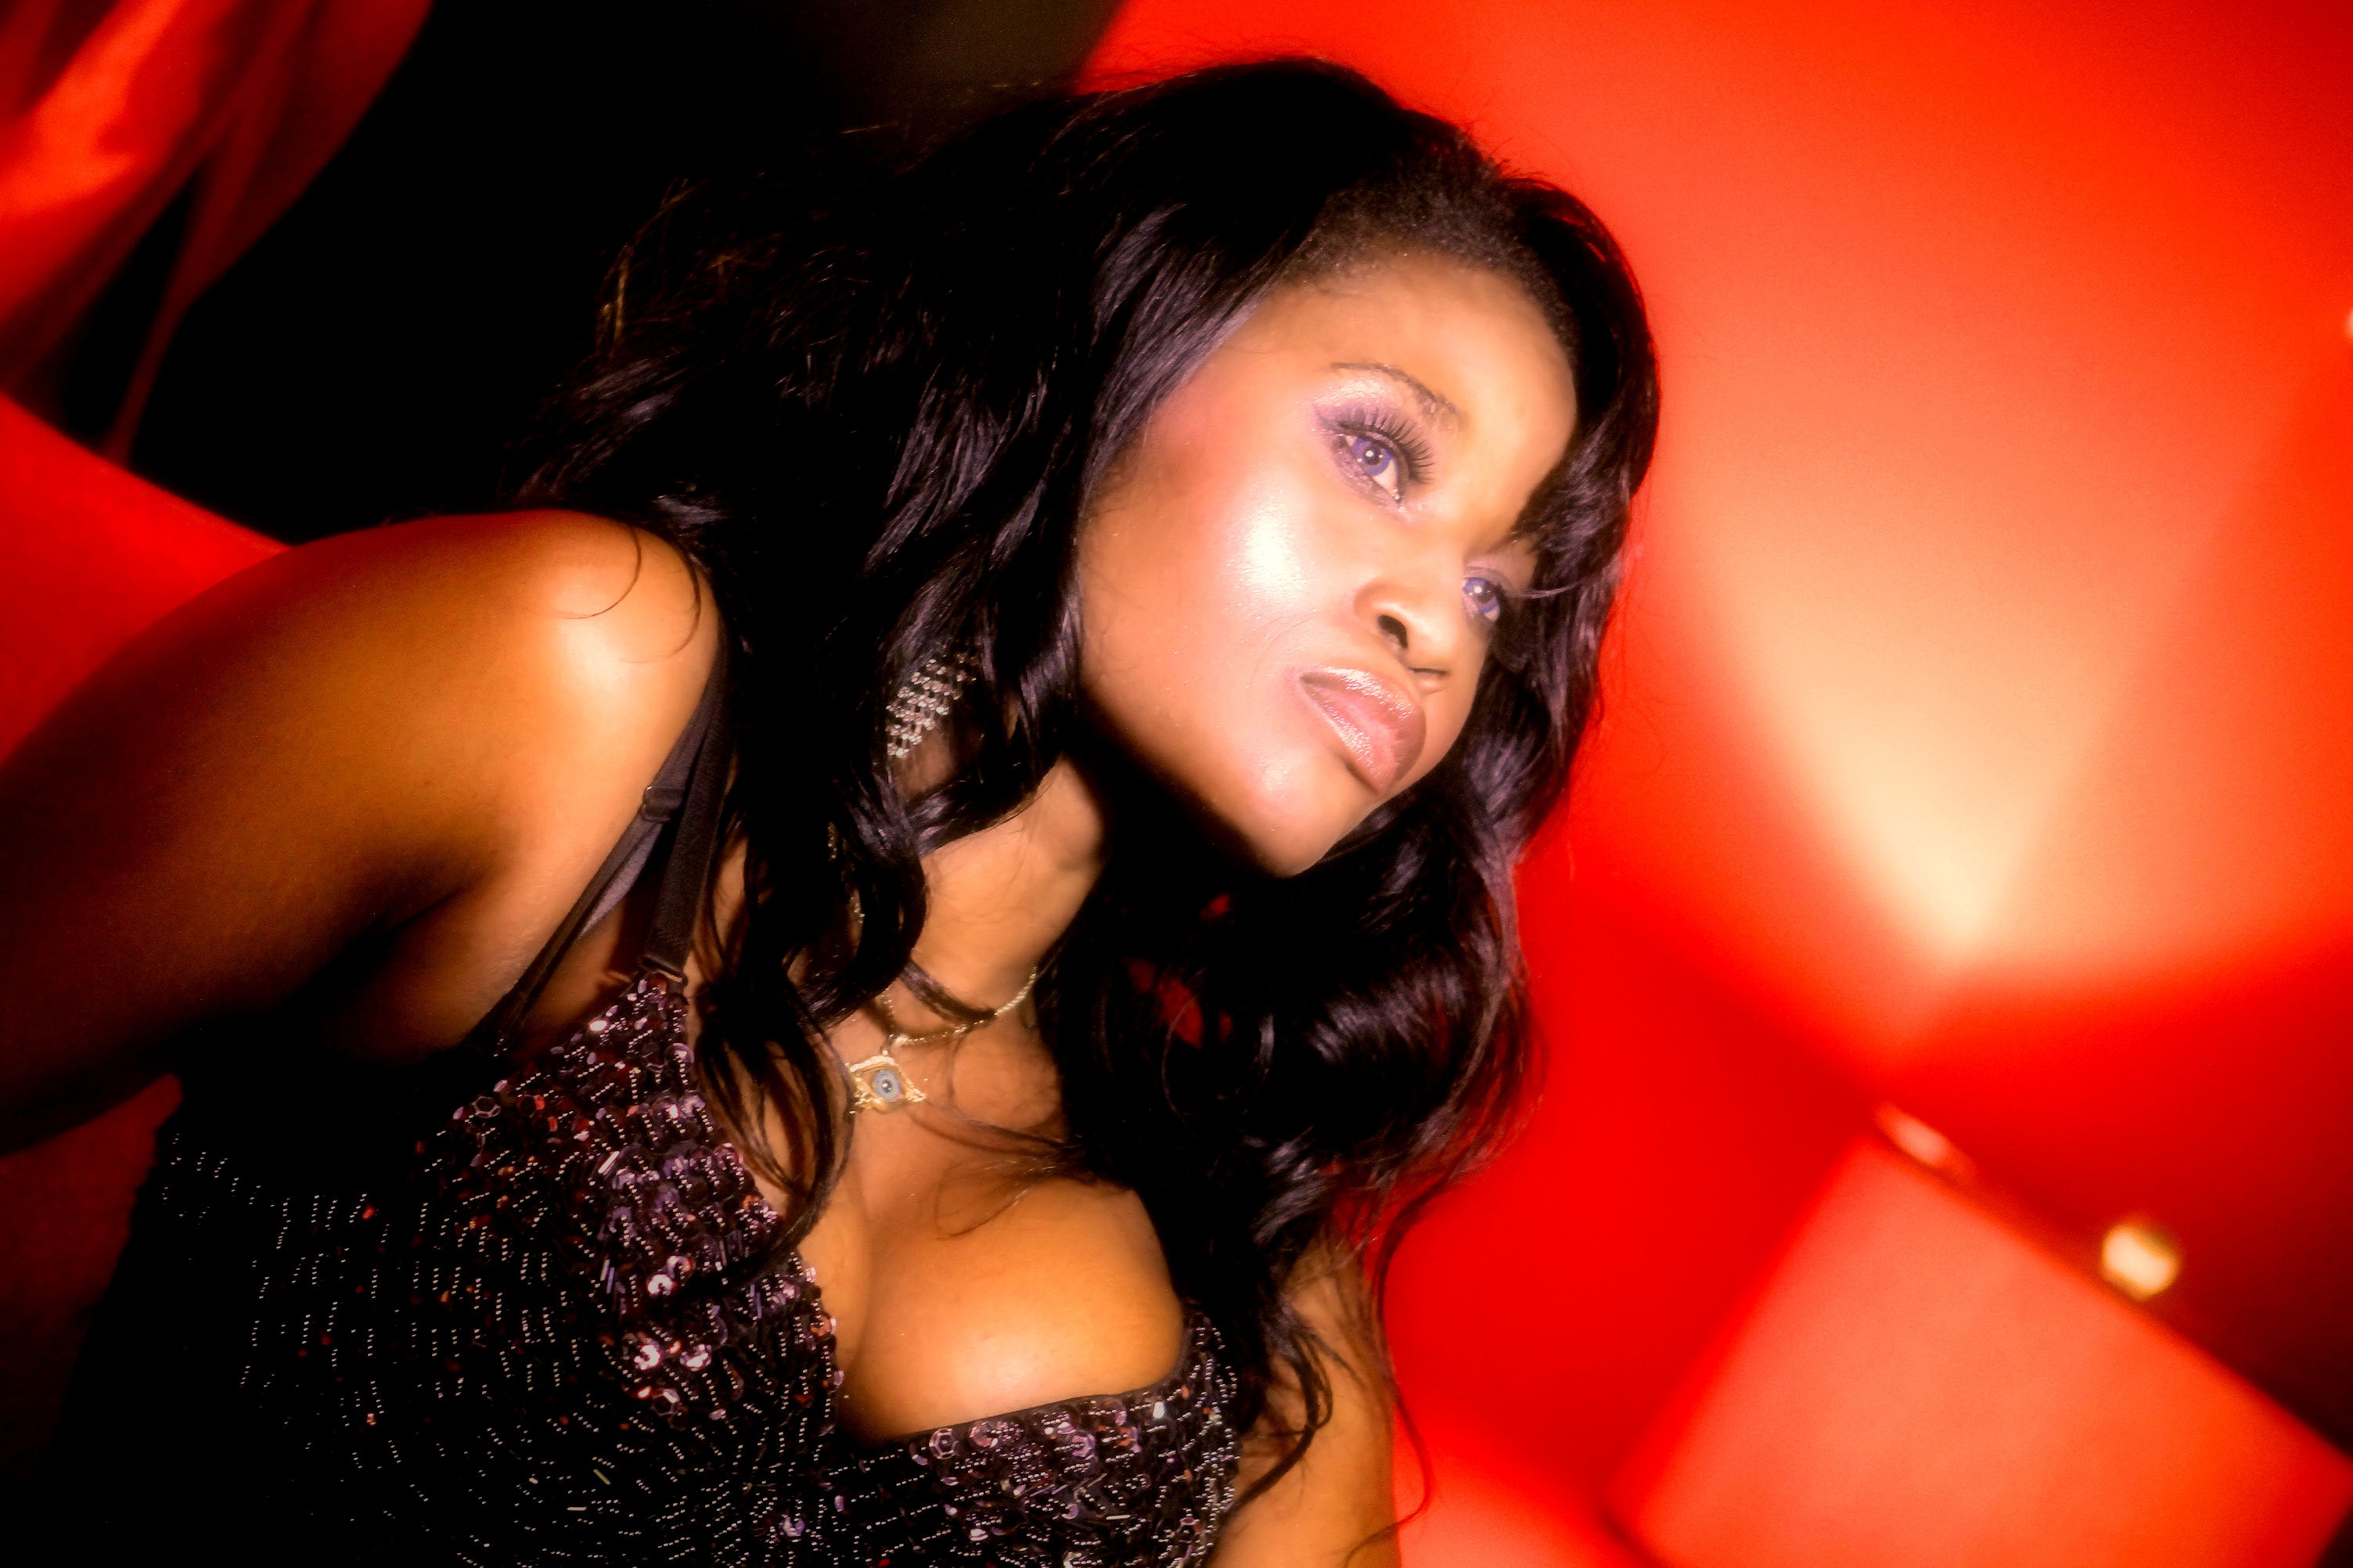
light, glowing, star, trunk, film, hollywood, dance, model, red, show, artist, club, industry, black, spotlight, human body, stage, singing, media, beauty, cinema, theater, scene, famous, effects, production, movie, entertainment, celebrity, actor, glamour, actress, nightclub, premiere, abdomen, photo shoot, fame, cinematography